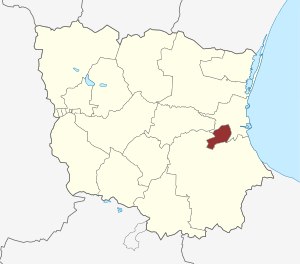
Boholte Sogn
Boholte Sogn
Boholte Sogn er et sogn i Køge Provsti. Sognet ligger i Køge Kommune i den sydvestlige del af Køge; indtil Kommunalreformen i 1970 lå det i Ramsø Herred. I Boholte Sogn ligger Boholte Kirke.